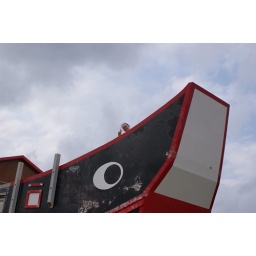
The weird boat building near the Zampa Lighthouse (with Rosie)